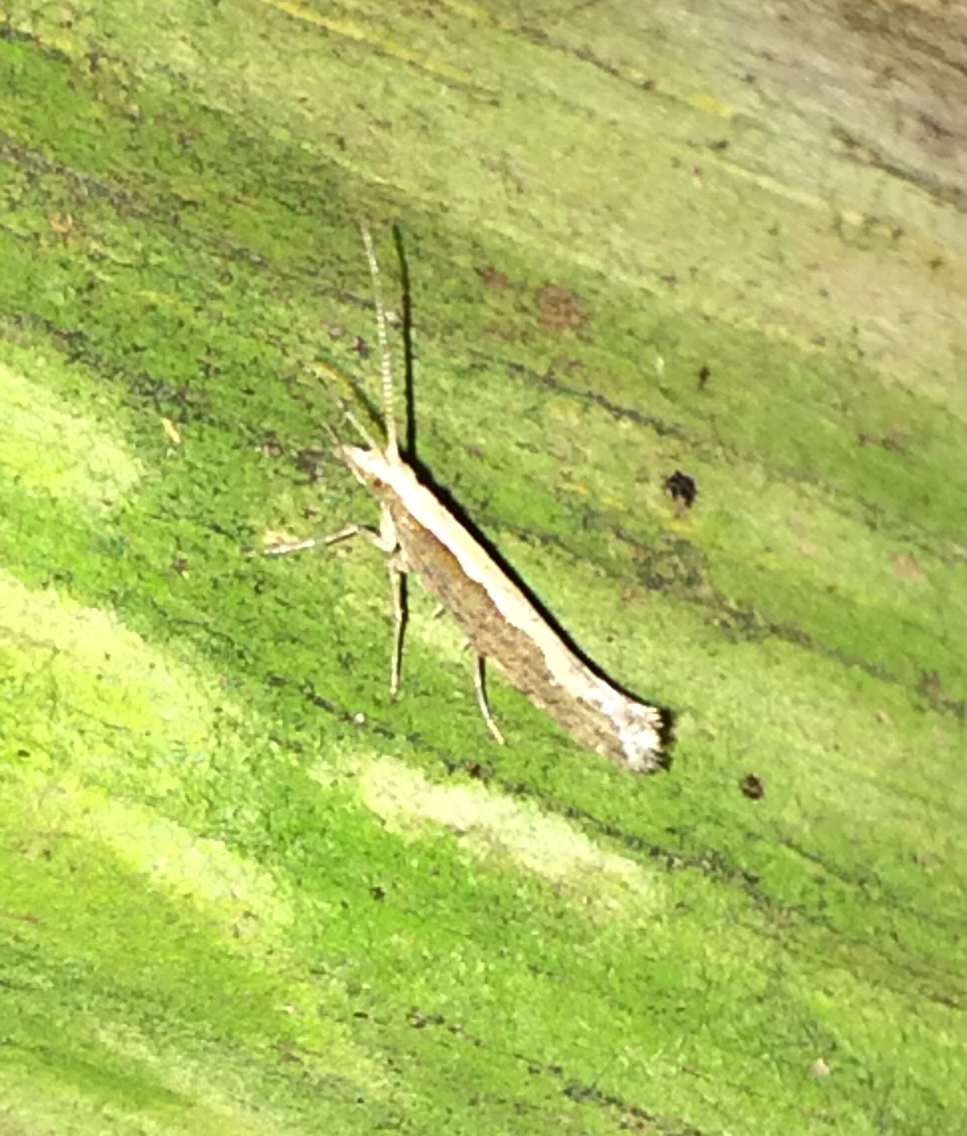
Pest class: diamondback_moth